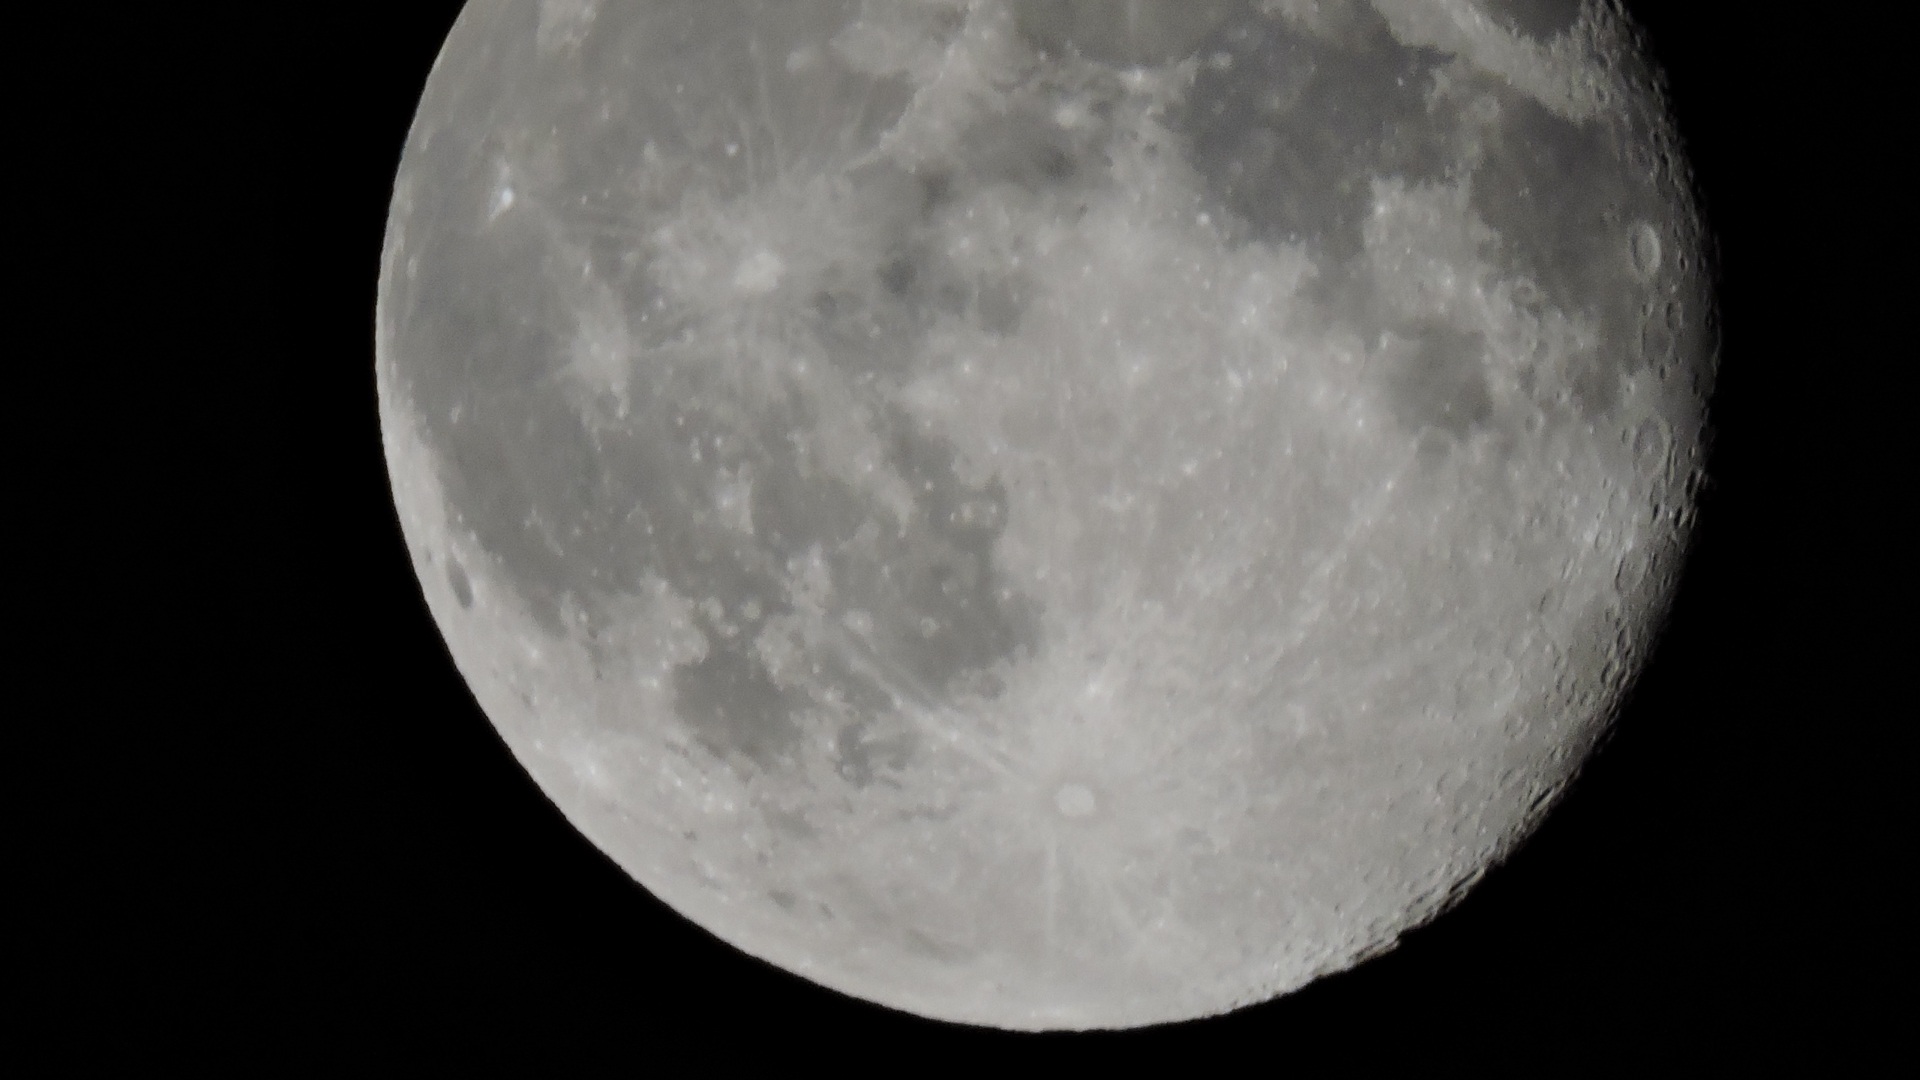
black and white, sky, night, cosmos, atmosphere, dark, space, moon, full moon, astronomy, universe, astronomical object